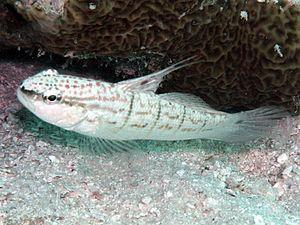
Les Gobiinae sont une sous-famille de la famille des Gobiidae, regroupant certaines espèces de poissons appelés gobies.